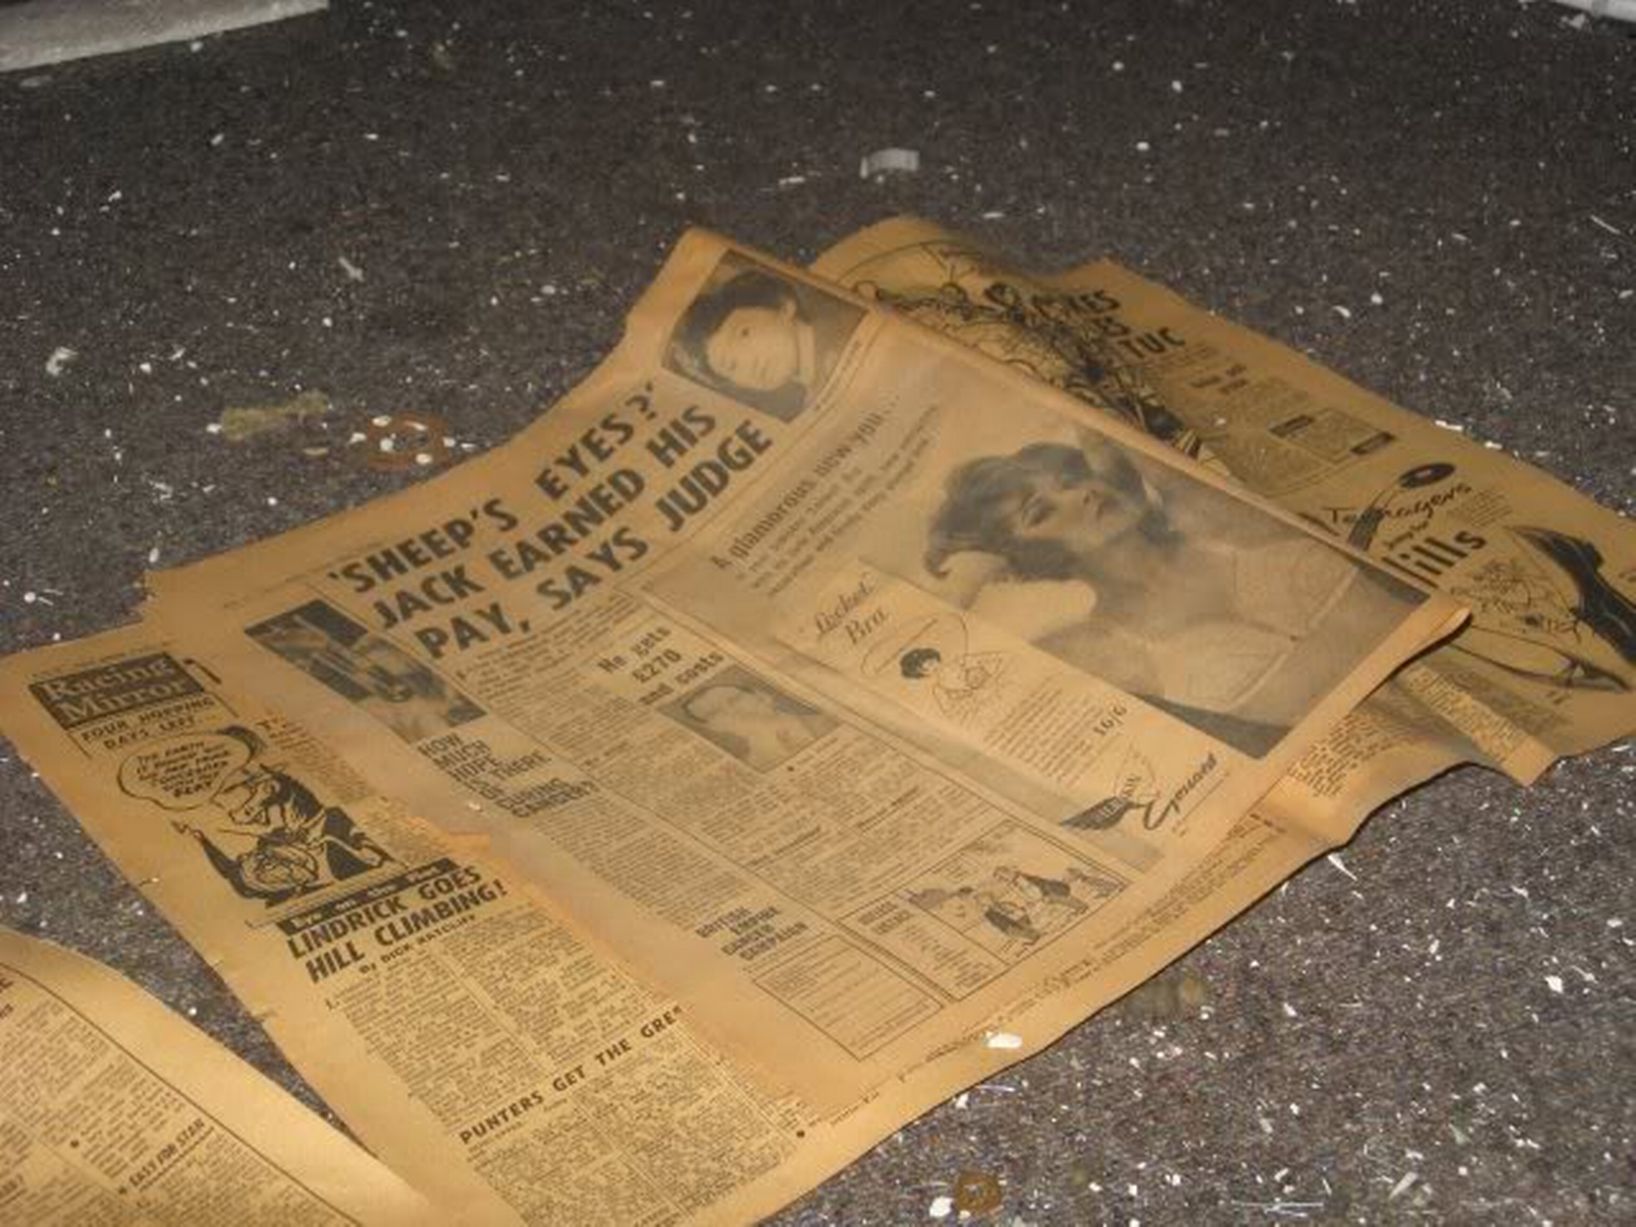
Waste category: paper